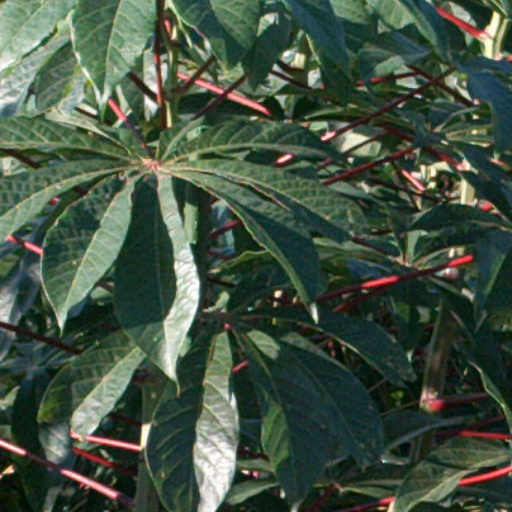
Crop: cassava